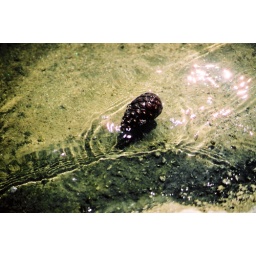
A pine cone floating in the water at Apollo Park.